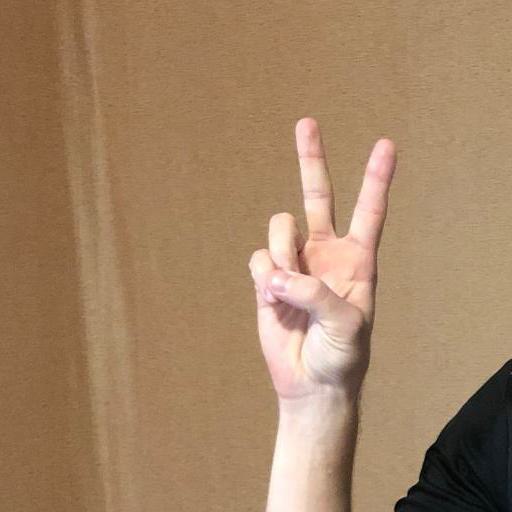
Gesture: peace